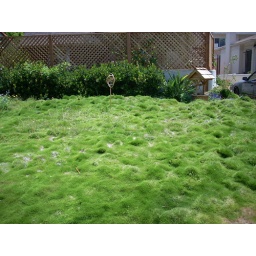
this lawn was made out of an unusually resilient and awesomely green grass shaped into lumps. only in l.a....